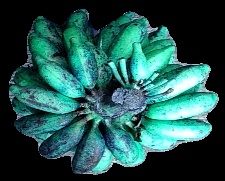
Variety: rasbale
Grade: grade3